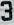
Number: 3